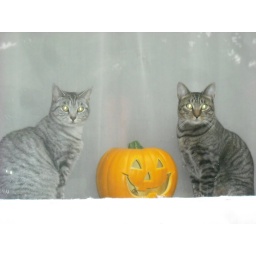
Halloween cats pumpkin jack o'lantern sitting in window